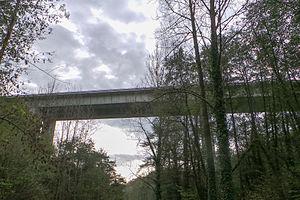
Réaumont, est une commune française située dans le département de l'Isère en région Auvergne-Rhône-Alpes.
Apprieu est une commune française située dans le département de l'Isère en région Auvergne-Rhône-Alpes.